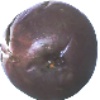
Label: Passion Fruit 1